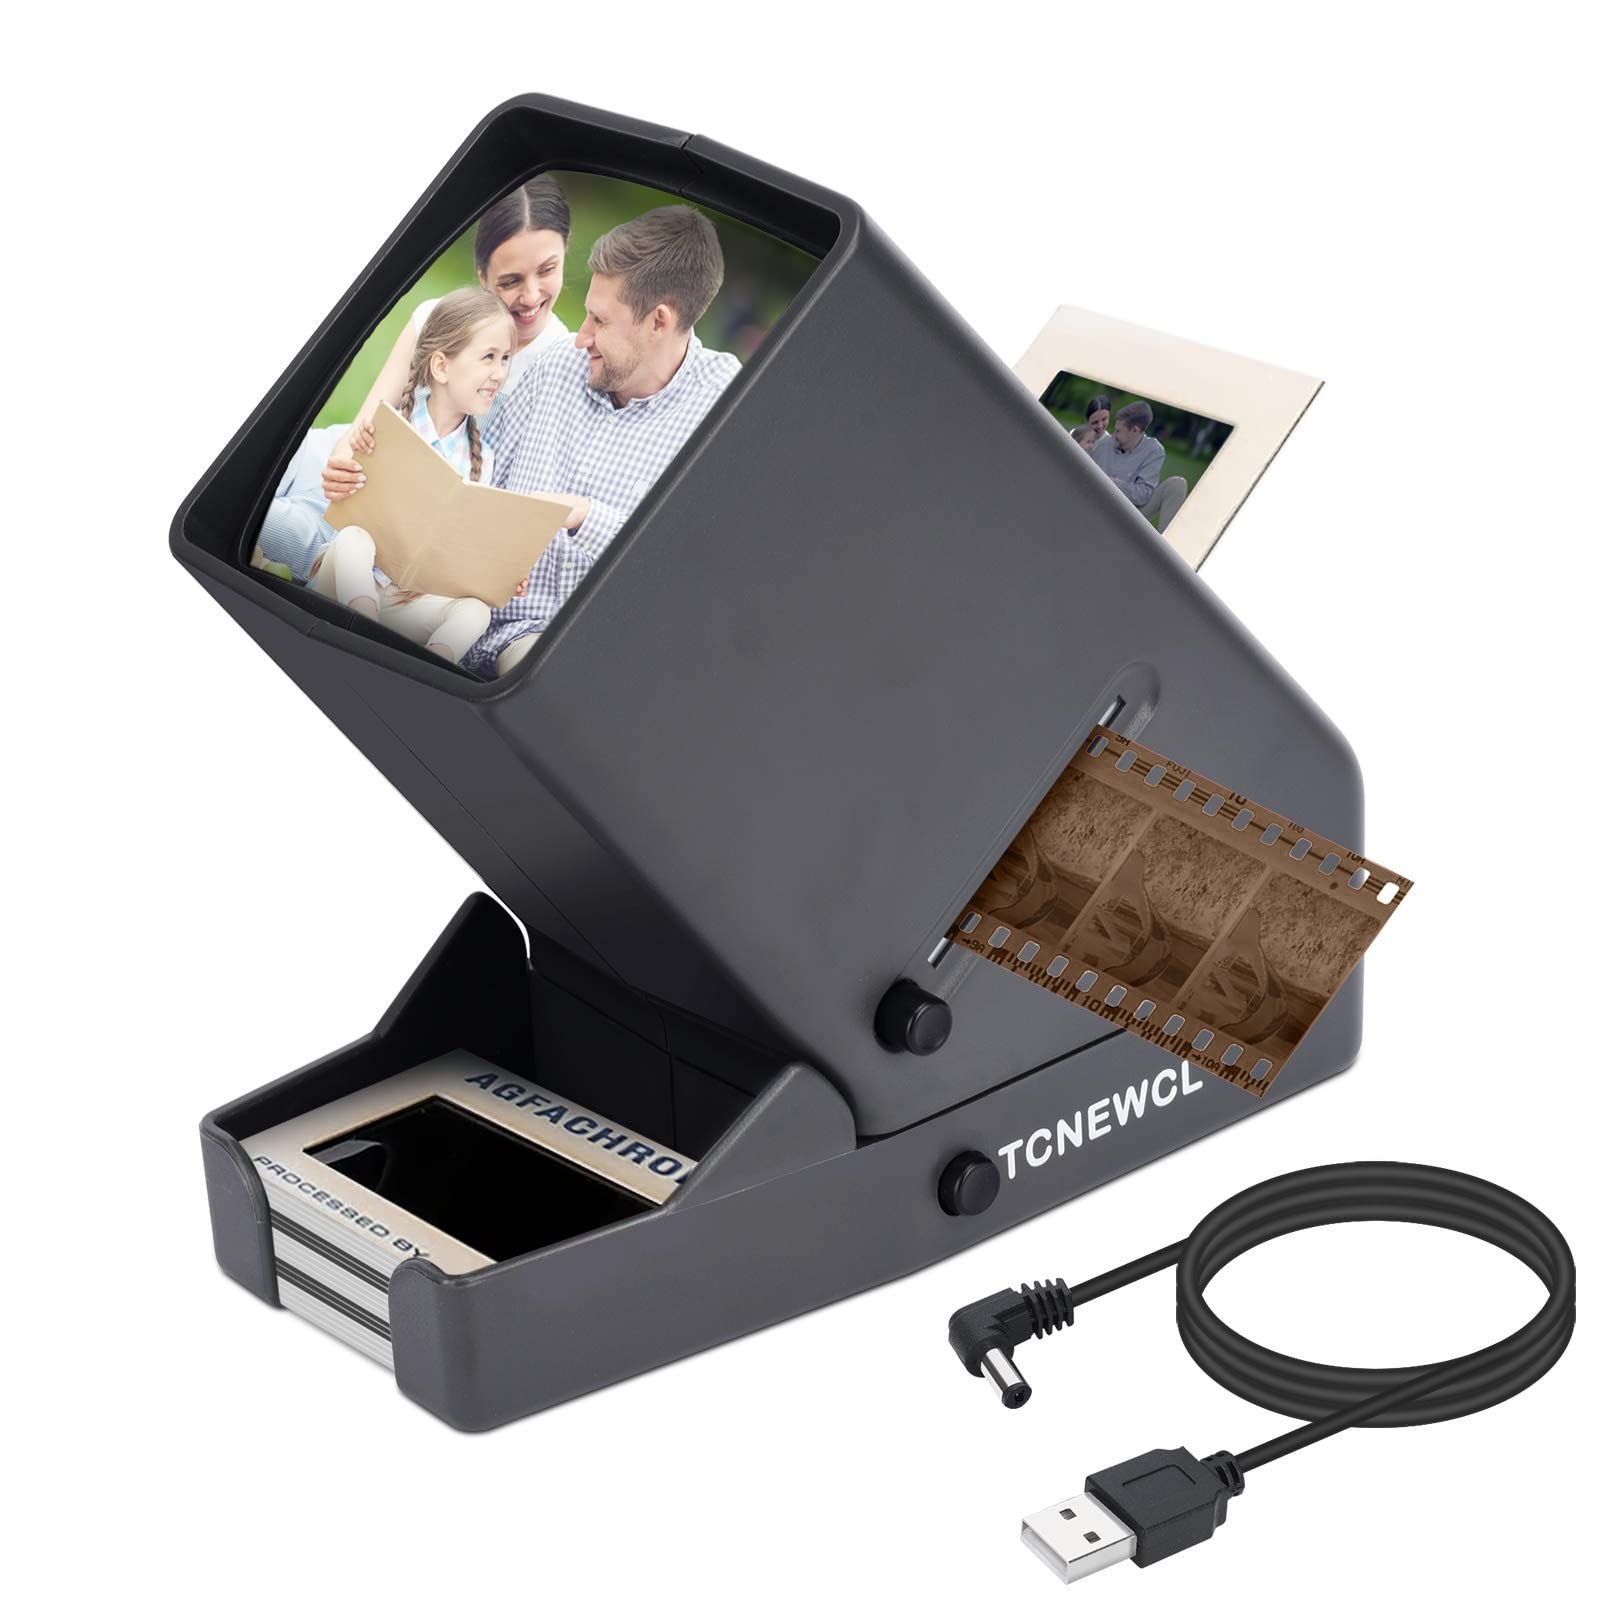
1 x RAW Customer Returns 35mm Slide and Film Viewer, 3X Magnification and LED Lighted Illuminated Viewing for 35mm Slides Film Negatives, AA Battery or USB Powered Operation Slide and Film Viewer  - RRP £24.98
Download Manifest: HERE Title Qty Unit Price Total Price ASIN EAN 35mm Slide and Film Viewer, 3X Magnification and LED Lighted Illuminated Viewing for 35mm Slides Film Negatives, AA Battery or USB Powered Operation Slide and Film Viewer 1 £24.98 £24.98 B08H8FRJMQ 8424602591704
Brand: Jobalots
Category: Cameras & Optics > Camera & Optic Accessories > Camera Parts & Accessories > Camera Film > Slide Film